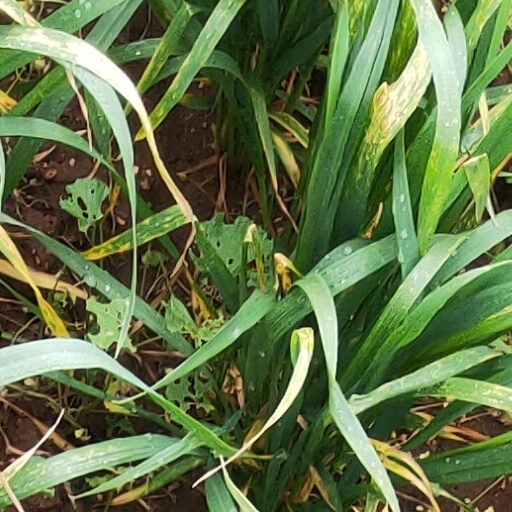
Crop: wheat